Beauty and the Beast (2014 film)

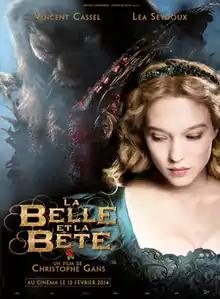
Theatrical Poster

Beauty and the Beast is a 2014 romantic fantasy film based on the traditional fairy tale of the same name by Gabrielle-Suzanne Barbot de Villeneuve. Written by Christophe Gans and Sandra Vo-Anh and directed by Gans, the film stars Léa Seydoux as Belle and Vincent Cassel as the Beast.